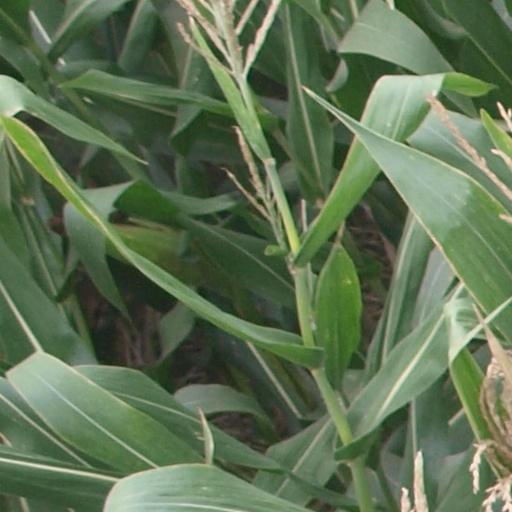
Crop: maize; corn